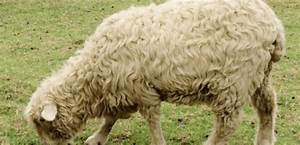
Label: pecora